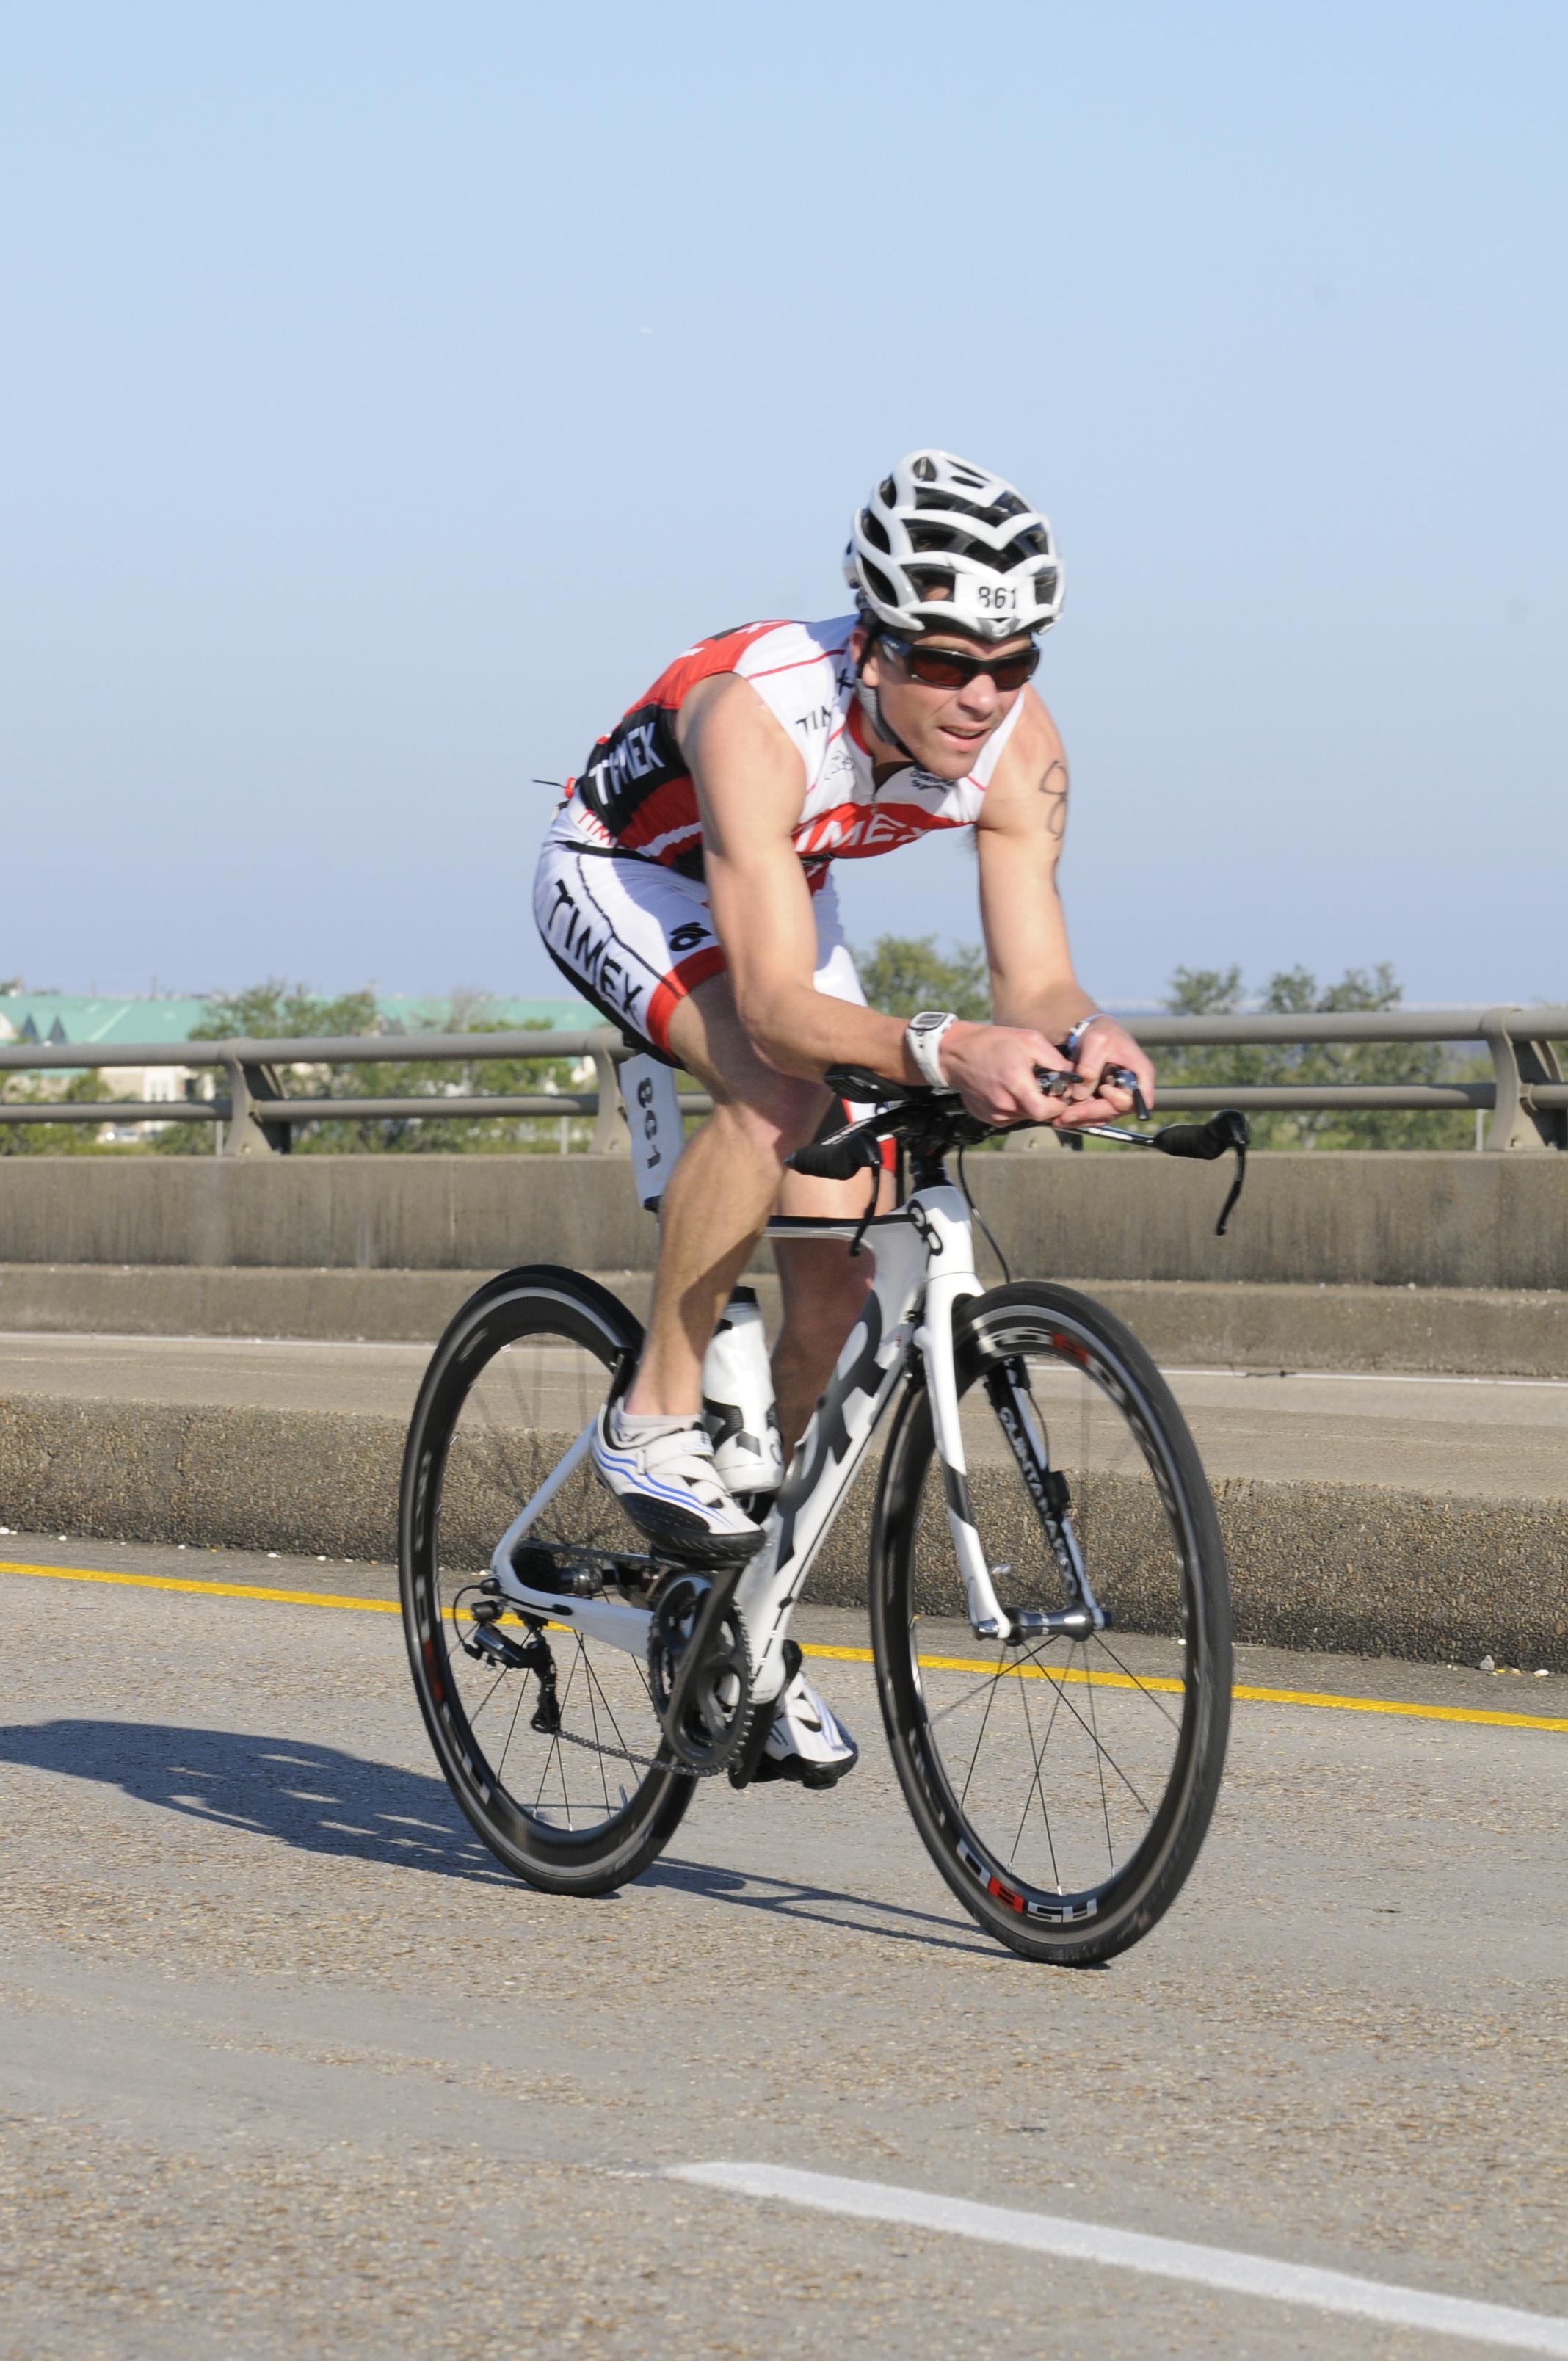
bicycle, vehicle, speed, activity, cycling, race, sports, ironman, active, triathlon, road cycling, bicycle racing, road bicycle, endurance sports, racing bicycle, road bicycle racing, duathlon, time trial bike